2008 World Sprint Speed Skating Championships

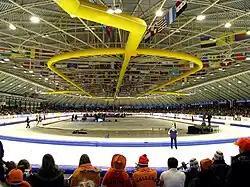
Thialf (Heerenveen)

The 2008 World Sprint Speed Skating Championships were held in the Thialf arena in Heerenveen, Netherlands, on 19 and 20 January 2008. They were the 37th World Championships.